Patrick Patterson (basketball)

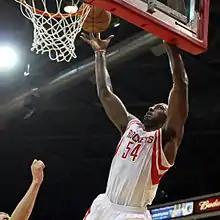
Patterson with the Houston Rockets in 2012

On June 24, 2010, Patterson was selected in the NBA draft by the Houston Rockets with the fourteenth overall pick. On November 10, he was assigned to the Rio Grande Valley Vipers of the NBA Development League. In nine games with the Vipers, Patterson averaged 18.3 points, and 10.3 rebounds in 35 minutes per game. Two days after being recalled by the Rockets, he made his NBA regular season debut on December 15, 2010.